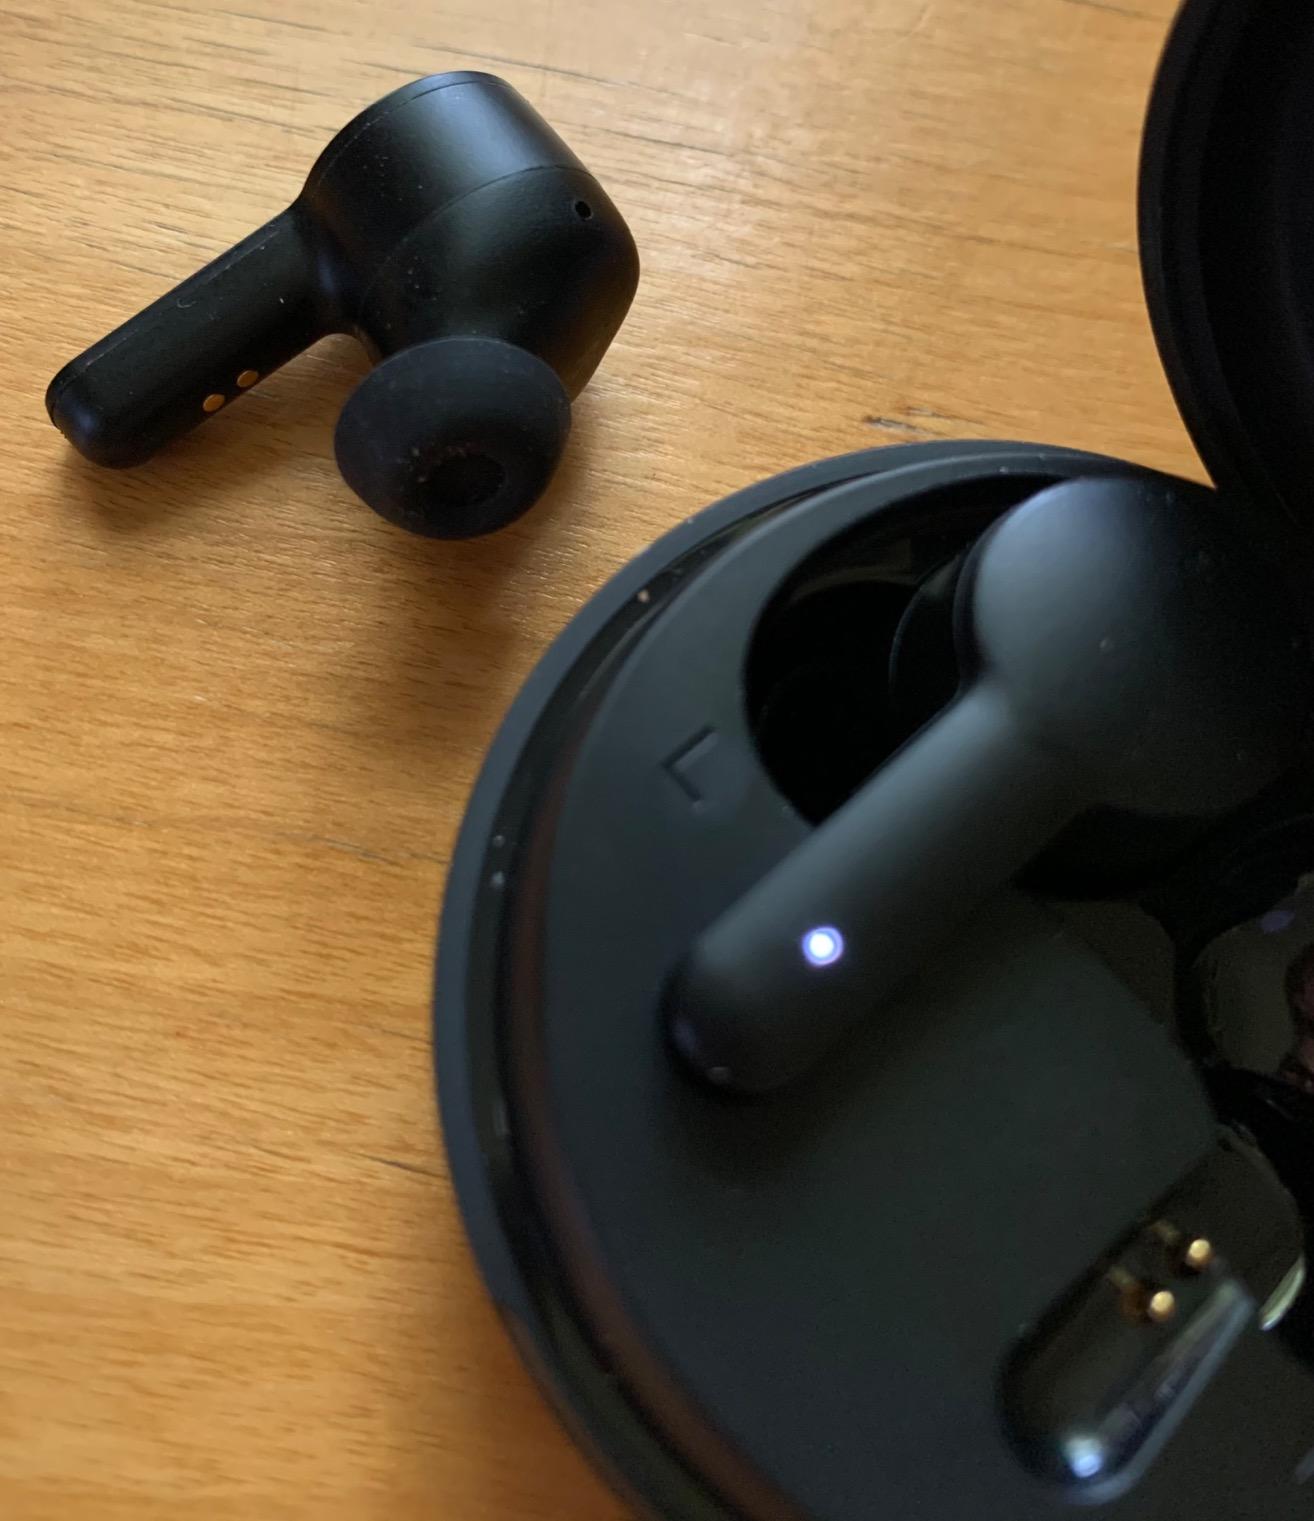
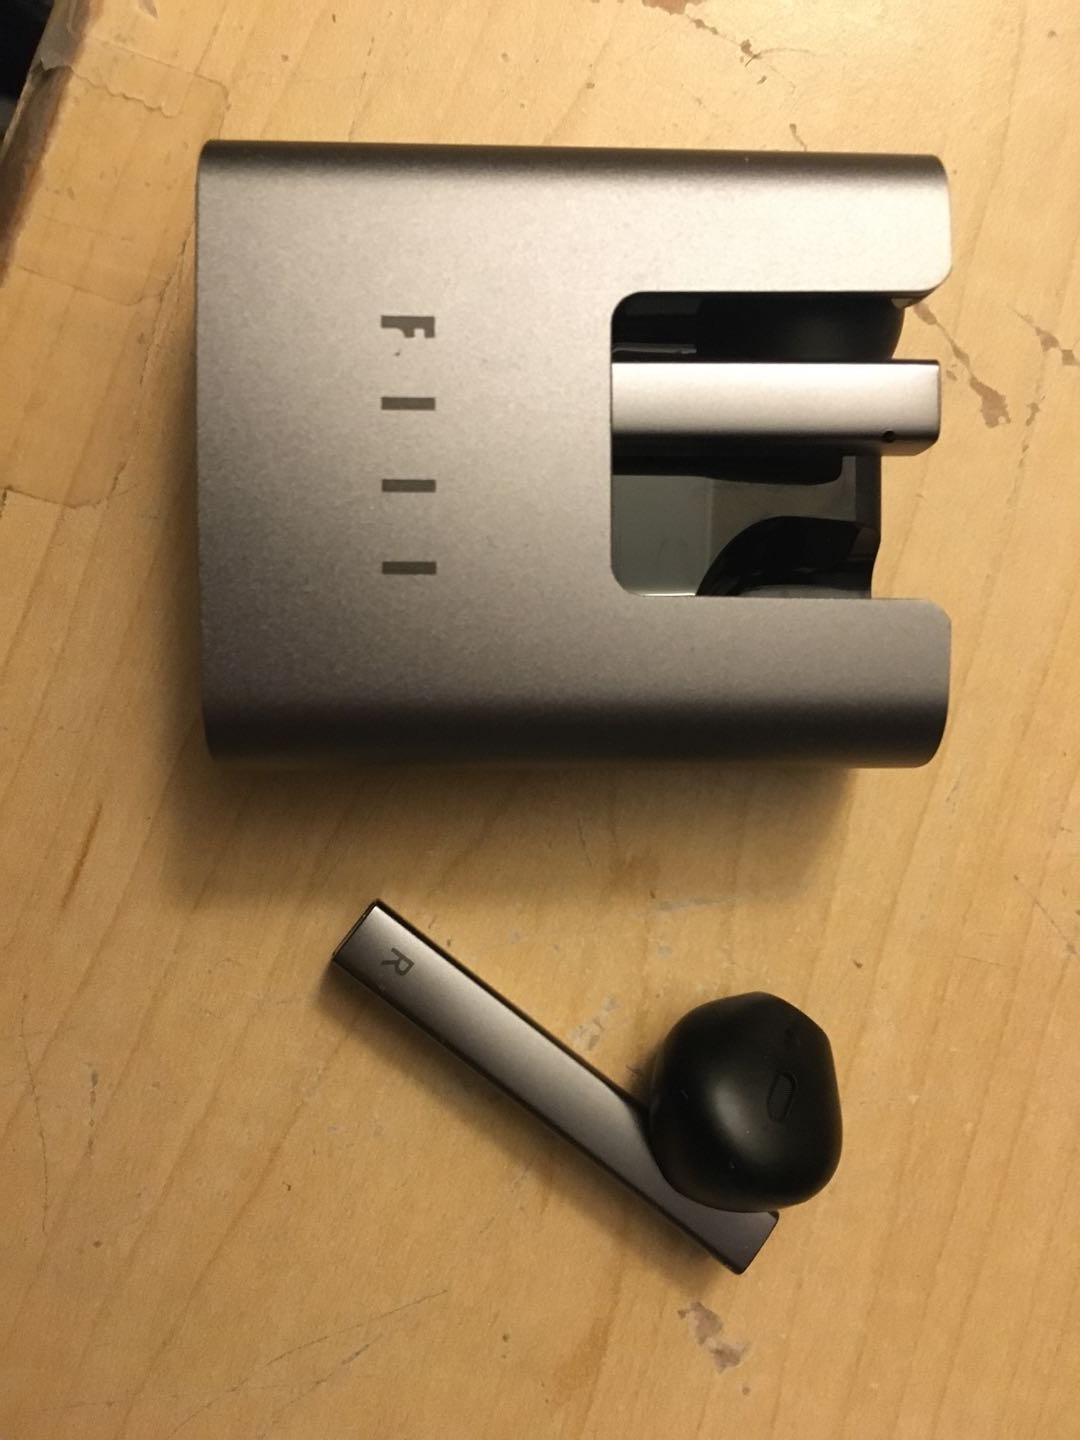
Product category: earbuds
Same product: no